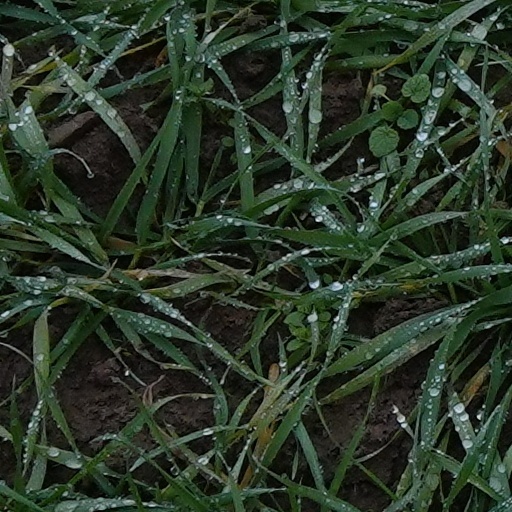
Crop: wheat